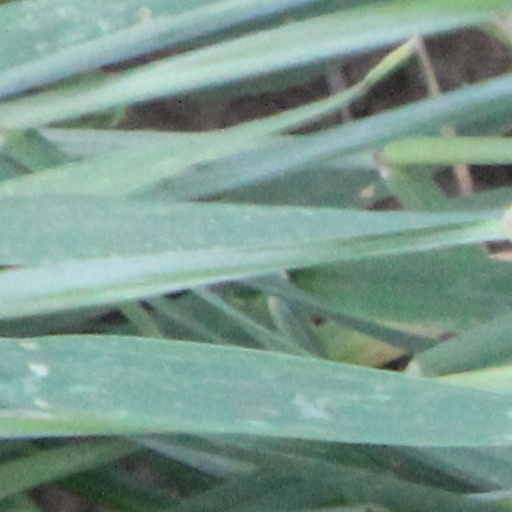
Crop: wheat